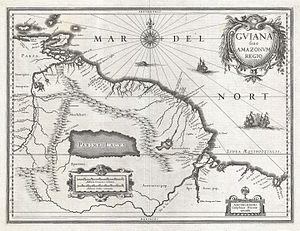
Carte de 1635 de Willem Blaeu localisant l'Eldorado dans le plateau des Guyanes, près d'un légendaire «
Le lac Parimé est un lac légendaire situé en Amérique du Sud. Il est réputé pour être l'emplacement de la ville légendaire d'Eldorado, très convoitée par les explorateurs européens pour ses richesses supposées. Les tentatives répétées pour trouver ce lac échouent toutes en ne confirmant donc pas son existence. Le lac est, depuis, considéré comme un mythe de même que la ville.